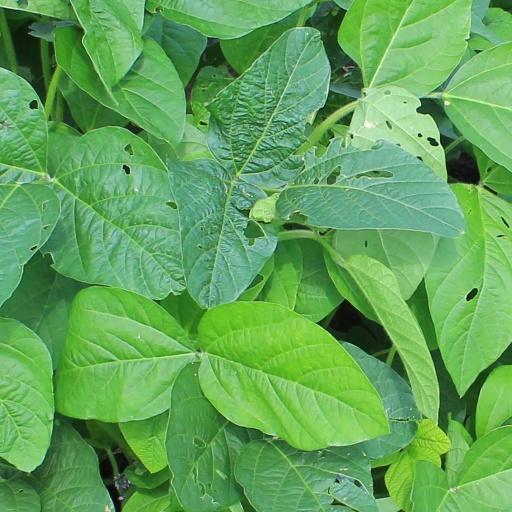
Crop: soybean